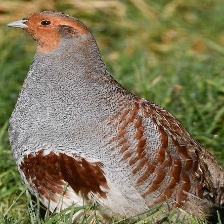
Species: GRAY PARTRIDGE
Scientific name: PERDIX PERDIX
ImageNet parent category: partridge